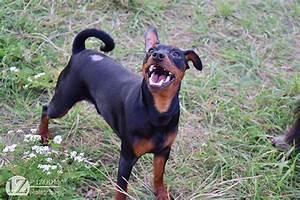
dog